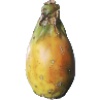
Label: Cactus fruit 1